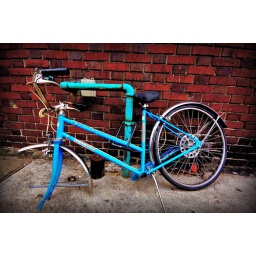
A blue bike chained to a pipe in the Shadyside neighborhood of Pittsburgh